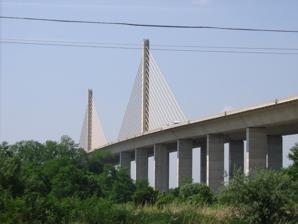
Building: Senator William V. Roth Jr. Bridge
Country: United States of America
Year built: 1995
"Chesapeake & Delaware Canal Bridge" redirects here. For the railroad lift bridge, see Chesapeake & Delaware Canal Lift Bridge . Bridge in St. Georges, Delaware Senator William V. Roth Jr. Bridge Coordinates 39°32′59″N 75°39′23″W / 39.549722°N 75.656501°W / 39.549722; -75.656501 ( Senator William V. Roth Jr. Bridge ) Carries 6 lanes of DE 1 Crosses Chesapeake & Delaware Canal Locale St. Georges, Delaware Other name(s) Chesapeake & Delaware Canal Bridge, New St. Georges Bridge Maintained by U.S. Army Corps of Engineers Characteristics Design Cable-stayed bridge Total length 4,650 feet (1,417 m) Width 127 feet (39 m) Longest span 750 feet (229 m) Clearance below 138 feet (42.1 m) History Construction start 1991 Construction end 1994 Opened December 23, 1995 Location The Senator William V. Roth Jr. Bridge (originally the Chesapeake & Delaware Canal Bridge and also referred to as the Roth Bridge ) is a concrete and steel cable-stayed bridge that spans the Chesapeake & Delaware Canal near St. Georges, Delaware . The bridge is located near a tolled section of Delaware Route 1 that runs parallel to the St. Georges Bridge carrying U.S. Route 13 .  In November 2006, the bridge was named after U.S. Senator William V. Roth Jr. , who not only lent his name to the Roth IRA , but was instrumental in securing federal funding to build the bridge.  It is owned and operated by the U.S. Army Corps of Engineers and does not carry a toll, despite the location of a nearby toll plaza. History Plans for a new bridge began in the 1980s when former Governor Michael N. Castle investigated a new canal crossing to replace the aging St. Georges Bridge .  The bridge plans later became incorporated into the "Relief Route" plans for an upgraded US 13 as a toll freeway, as the narrower surface roads were over-capacity with north-south traffic.  The project took about a decade to overcome various political and social obstacles, and construction began in 1992 on the new freeway and bridge.  The freeway north of the bridge from Tybouts Corner to Christiana was originally designated as a southward extension of Delaware Route 7 .  It was redesignated as a northward extension of Delaware Route 1 once the bridge was completed on December 9, 1995, concurrent with the opening of the Relief Route freeway from Tybouts Corner to Biddles Corner. After its opening in 1995, the Corps of Engineers rerouted US 13 onto the new bridge.  The old St. Georges Bridge was scheduled to be demolished, however local opposition saved the bridge and it was rehabilitated with new lead-free paint, new roadway deck, and several joint and structural repairs that allows heavier vehicles to use it.  After the multi-year rehabilitation project, which lasted from 1998–2001, US 13 was returned to the St. Georges Bridge.  Though the entire Relief Route was planned as a toll road, it was later agreed to install the tollbooths past the US 13 exit south of the canal, so as to keep both crossings toll free. In December 2018, US 13 was temporarily detoured over the Roth Bridge when the St. Georges Bridge was closed for repairs.  The repairs are expected to be complete within four months of closing, for a March 2019 reopening. Physical description Senator William V. Roth Jr. Bridge viewed from the St. Georges Bridge The Senator William V. Roth Jr. Bridge, the first cable-stayed bridge of its type in the Delaware Valley area (all previous Delaware River or C & D Canal bridges are either suspension, cantilever, or simple truss designs), is also the first pre-cast concrete bridge to be built in the United States. Modeled after that of the Sunshine Skyway Bridge in St. Petersburg, Florida , the bridge incorporates many features not found on the other canal bridges: Fixed high-level crossing, a 100 feet (30 m) clearance like that of the other Canal highway crossings. 750 feet (229 m) center span, with the major anchorages out of the water (thus preventing a catastrophic collision similar to the old Sunshine Skyway Bridge and previous C & D Canal bridges) Six travel lanes, with the option of restriping to eight Pull-off emergency shoulders on both sides (under the current striping arrangement) Roadway lighting – they were removed in 2003 at the requests of canal pilots and replaced with low-voltage low-pressure sodium floodlights that illuminate the main support anchors 65-mph speed limit Separate approach spans, only joining at the anchorages of the cables The bridge also incorporates a 3% climbing grade, a feature lacked on the nearby St. Georges Bridge.  The bridge, built between 1991 and 1994, utilized pre-cast concrete segments that were made in Cape Charles, Virginia , and transported by barge until it reached the job site.  Once at the site, the segments were fitted into place like that of a jigsaw puzzle. Awards 1995: Harry H. Edwards Award from the Precast Concrete Institute See also Transport portal Engineering portal List of crossings of the Chesapeake & Delaware Canal Indian River Inlet Bridge References